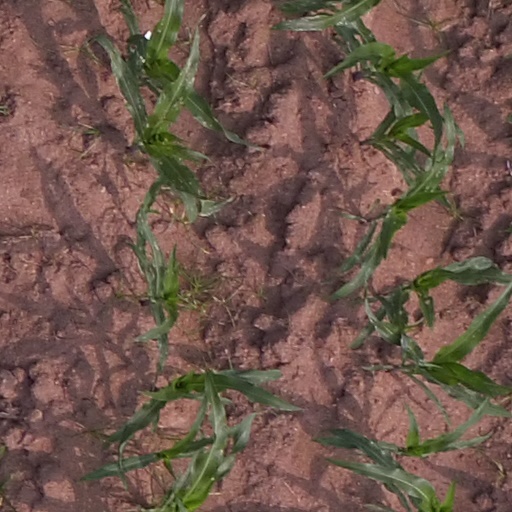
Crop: maize; corn